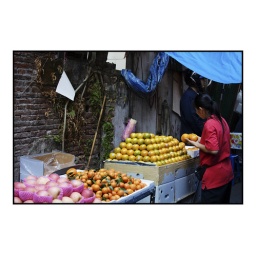
fruit vendor putting oranges on display in Bangkok, Thailand